Adelaide I, Abbess of Quedlinburg

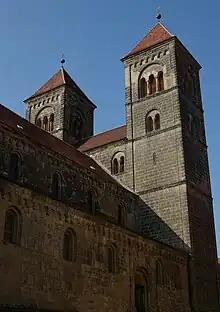
St Servatius Church, Quedlinburg

Named after her paternal grandmother, Queen Adelaide of Italy, Adelaide was the eldest daughter of Emperor Otto II and his consort Theophanu. She was educated in Quedlinburg Abbey by her paternal aunt, Abbess Matilda. While Matilda and Theophanu stayed at the Italian court of Pavia in 984, the young girl was abducted by the forces of her quarrelling uncle Duke Henry II of Bavaria in 984 and held in custody by his henchman, the Billung count Egbert the One-Eyed. Soon after, however, she was released by loyal Saxon troops.